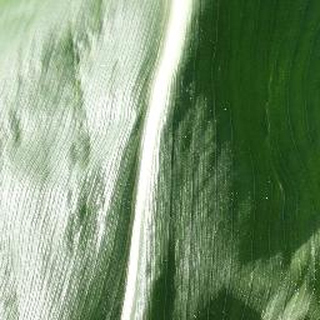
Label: healthy_corn